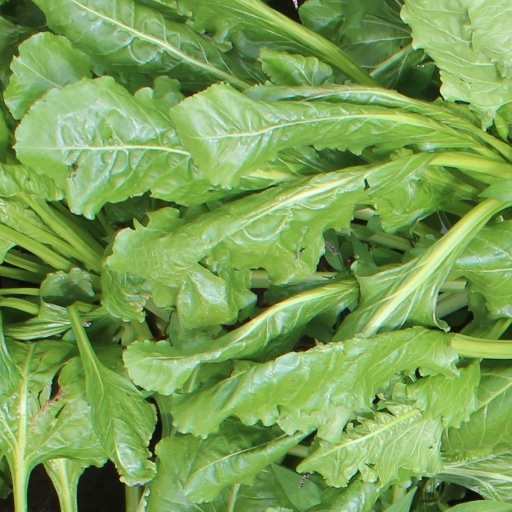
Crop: sugar beet